The Alleghany News

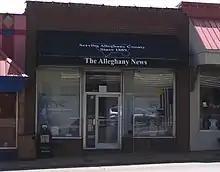
Office of The Alleghany News in Sparta, North Carolina

The Alleghany News is a weekly newspaper, published in Sparta, North Carolina, United States. The newspaper is locally owned by Alleghany Holdings, LLC. The paper has its origins in The Alleghany Star, which was first published in 1889, by a man named A. S. Carson. In the 1930s, the "Alleghany Star" merged with Alleghany Times and became "Alleghany News". As of 2016 the publisher of the paper was Coby Larue and the editor was Bob Bamberg.